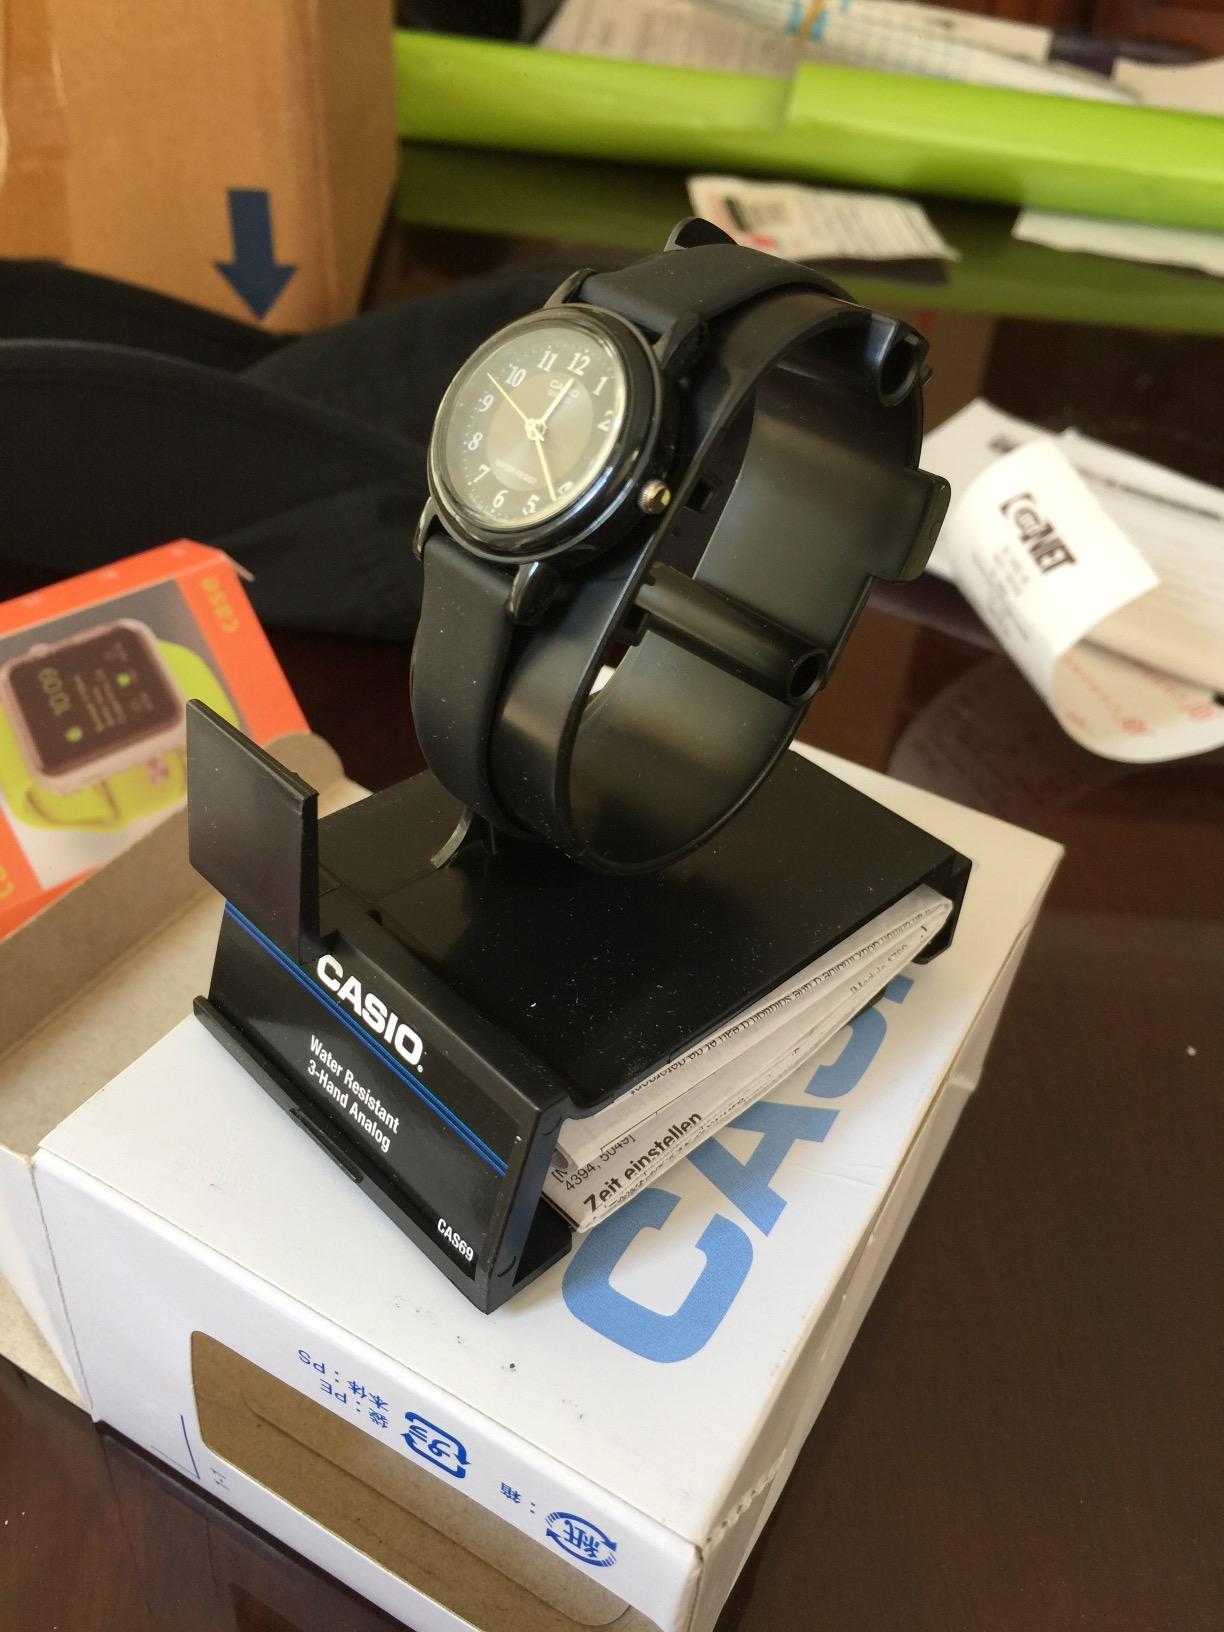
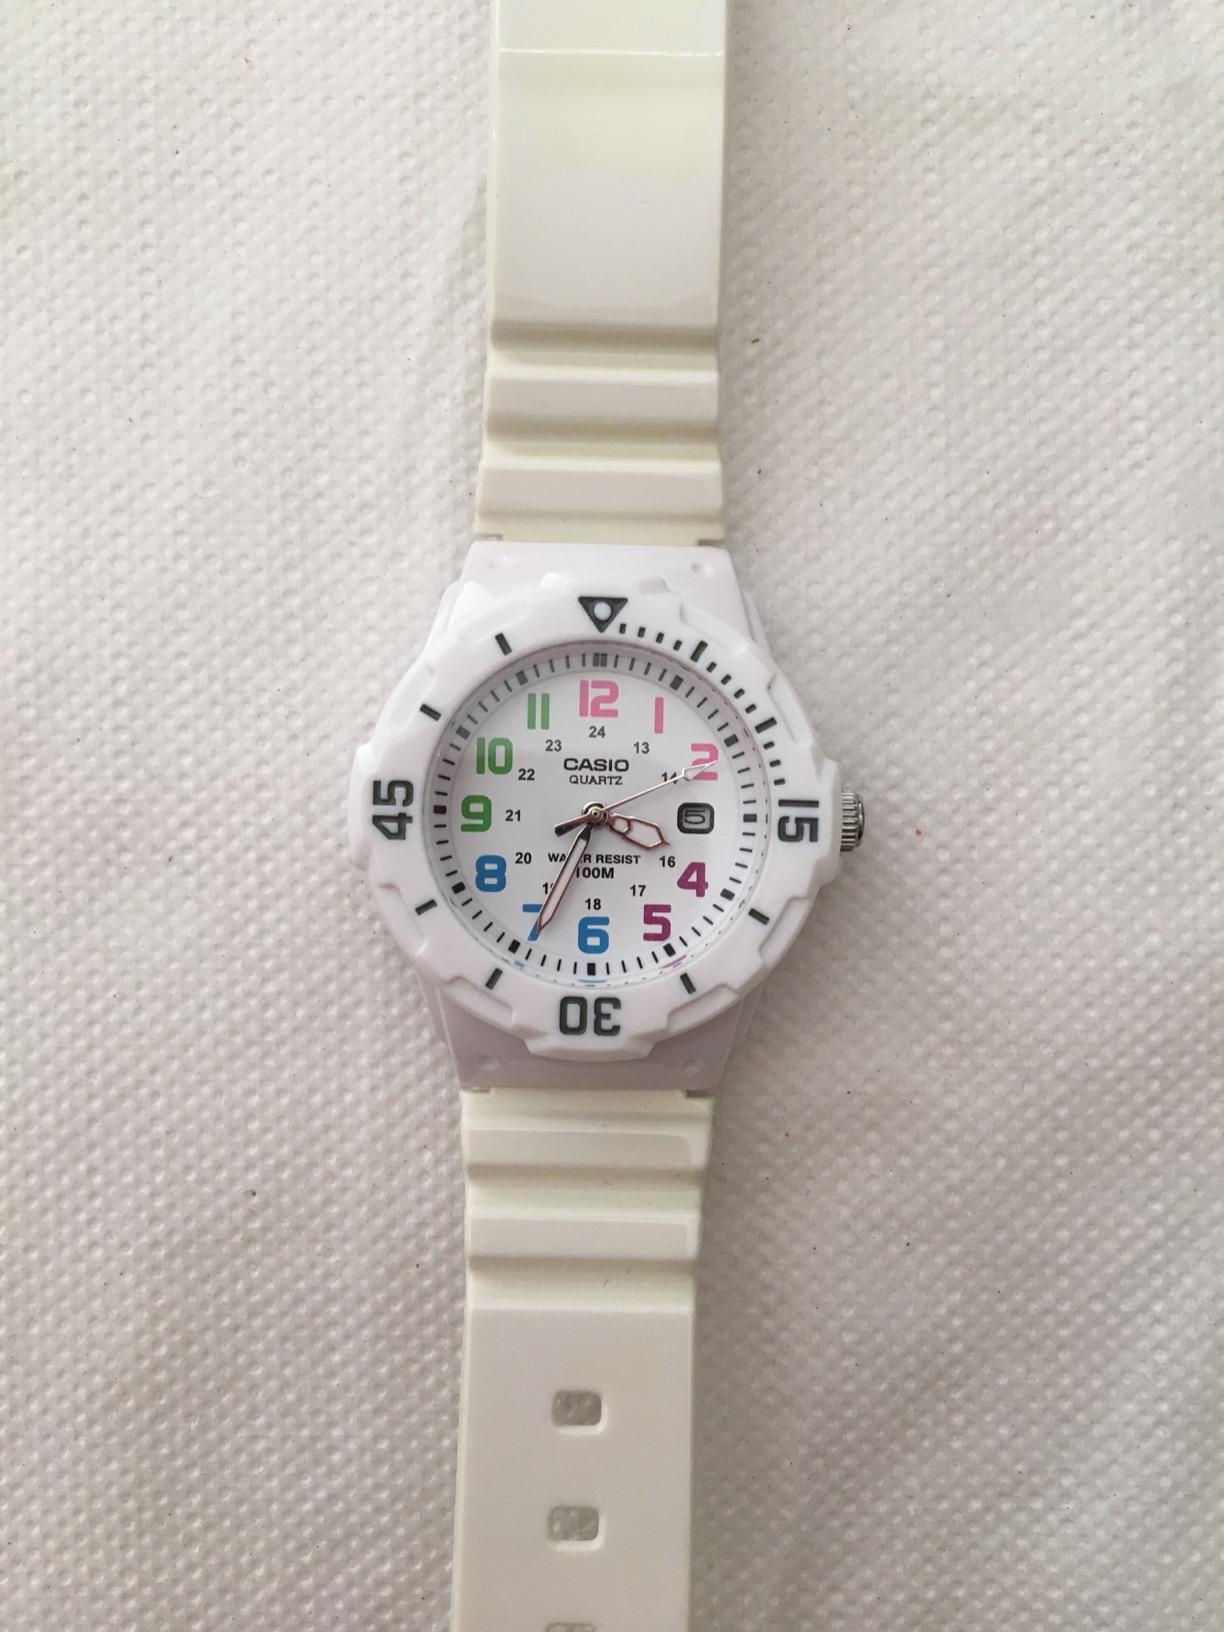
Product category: accessories_watch
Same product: no